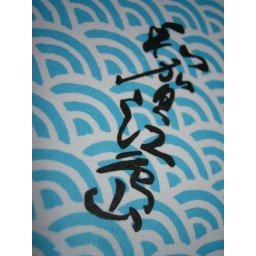
A box of green tea candy I bought in Kamakura.